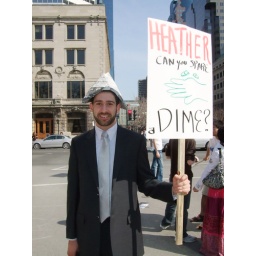
mr chris brown: a commie in fat cat clothing